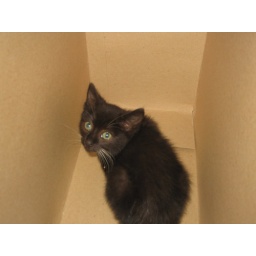
the stray kitten that came in our house